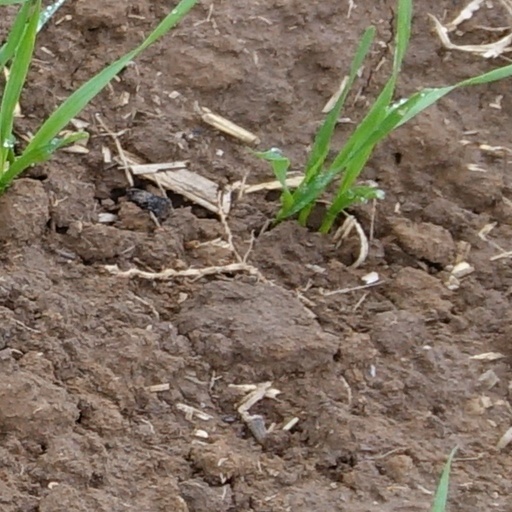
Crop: wheat